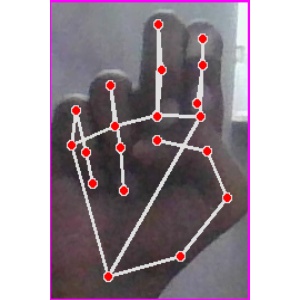
अक्षर: ह